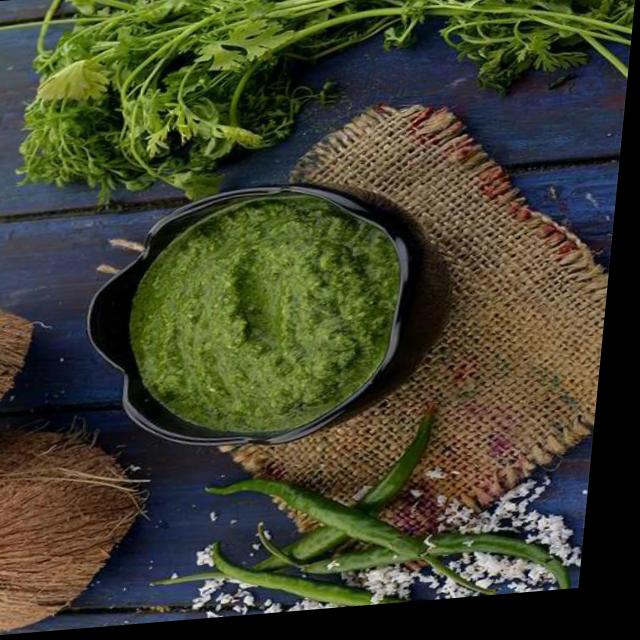
Dish: green_chutney